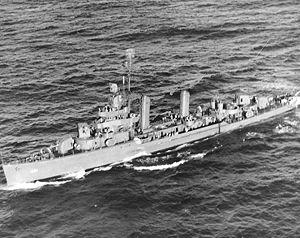
L’USS Farenholt est un destroyer de classe Benson de l'United States Navy. Il est le deuxième navire à porter ce nom, en l'honneur de l'amiral Oscar Walter Farenholt. Lancé le 19 novembre 1941 par Bethlehem Steel à Staten Island, et mis en service le 2 avril 1942, le Farenholt participe à la Seconde Guerre mondiale.